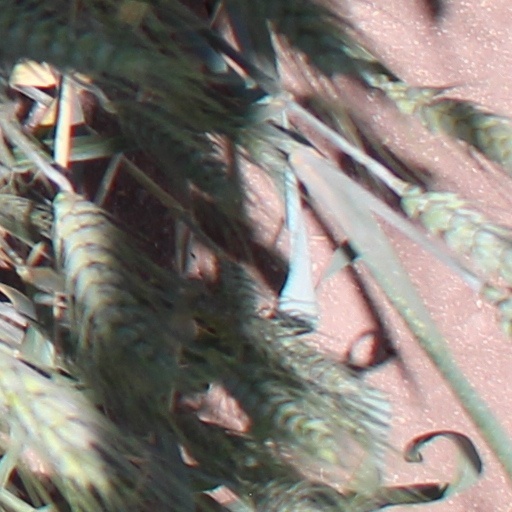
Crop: wheat